The Tragedy of a Great

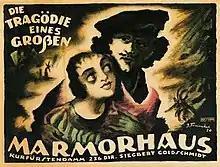

The Tragedy of a Great is a 1920 German silent historical film directed by Arthur Günsburg and starring Carl de Vogt, Sybill Morel, and Wilhelm Diegelmann. It is a biopic of the life of the painter Rembrandt.